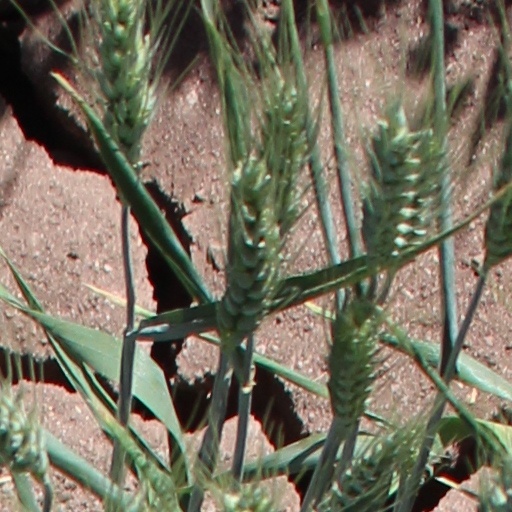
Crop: wheat